Caesium

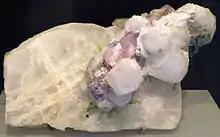
A white mineral, from which white and pale pink crystals protrude

Caesium fluoride (CsF) is a hygroscopic white solid that is widely used in organofluorine chemistry as a source of fluoride anions. Caesium fluoride has the halite structure, which means that the Cs and F pack in a cubic closest packed array as do Na and Cl in sodium chloride. Notably, caesium and fluorine have the lowest and highest electronegativities, respectively, among all the known elements.